List of Bowling Green State University buildings

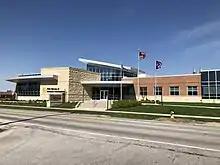

A clinic built in 2013 to expand healthcare services on campus by adding a drive through pharmacy and radiology services, as well as health insurance offices. The building was completely paid for by the Wood County Hospital and includes water run off systems and shade trees to reduce energy consumption. The center also hosts psychological services.